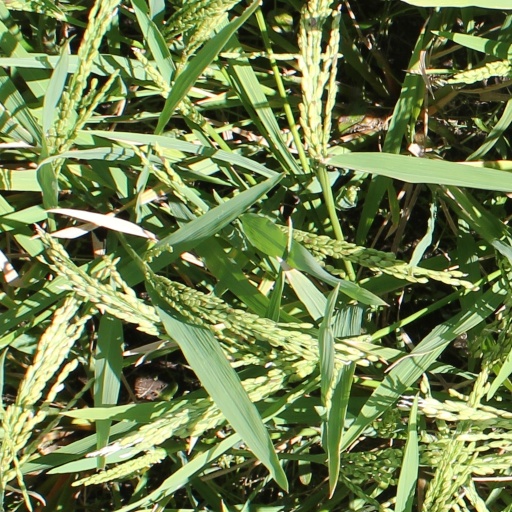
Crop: rice